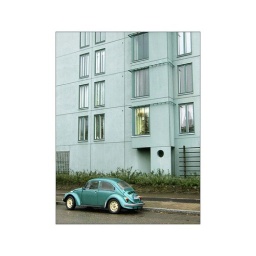
green Coccinelle in front of a green wall